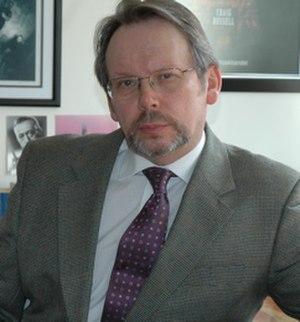
Craig Russell, né en Écosse dans le comté de Fife en 1956, est un écrivain britannique spécialisé dans le roman policier.